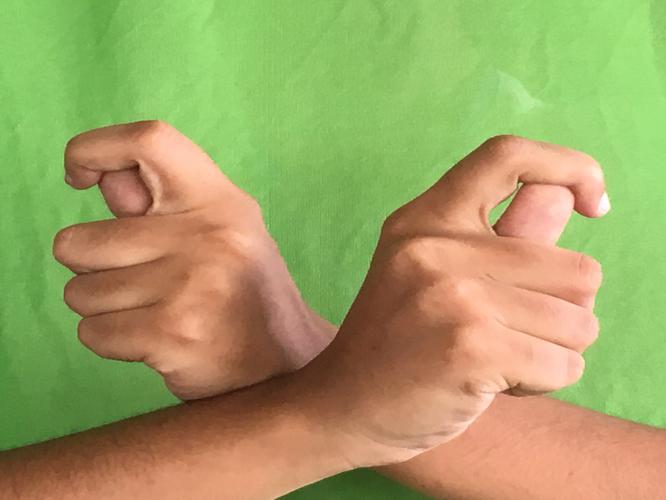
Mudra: Berunda
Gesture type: double_hand